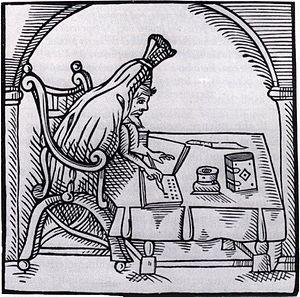
Le théâtre élisabéthain désigne les pièces de théâtre écrites et interprétées en Angleterre, principalement à Londres, depuis 1562 jusqu'à l'interdiction des représentations théâtrales par le Parlement en 1642, qui a conduit à la fermeture et à l'abandon des théâtres. Cette période englobe le règne de la reine Élisabeth Iʳᵉ, d'où le nom de théâtre élisabéthain, celui de Jacques Iᵉʳ, et enfin celui de Charles Iᵉʳ. Dans ces deux derniers cas, on précise parfois théâtre jacobéen et théâtre caroléen.
Sir John Falstaff est un personnage comique de fiction, créé par William Shakespeare et apparaissant dans les deux pièces Henry IV, ainsi que dans Les Joyeuses Commères de Windsor. Annoncé à tort dans l'épilogue de Henry IV 2 comme revenant dans la pièce suivante, Henry V, il ne fait pas partie de la liste des personnages de cette pièce, et on apprend au deuxième acte qu'il vient de mourir, Shakespeare ayant renoncé à le faire apparaître une quatrième fois.